Between Friends (1924 film)

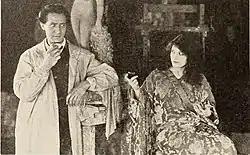
Still with Lou Tellegen and Alice Calhoun

The film adaption was written and credited to screenwriter and director Charles Gaskill. However, in her book "J. Stuart Blackton: A Personal Biography by His Daughter" (June 1985), Marian Blackton Trimble writes that her father was unhappy with Gaskill's adaption of Chamber's novel, saying: "The script proved too involved, too scholarly, top heavy with long, platitudinous titles, the cardinal sin of the silent movie, and soggy with prolonged, unclimaxed scenes" (p. 150). Trimble says in her book that while en route by train from New York to Los Angeles, she penned a script that was acceptable to her father and actor Lou Tellegen as well, but Trimble received no credit for her work. Trimble went on to receive credit for other features under the pseudonym Marian Constance, mainly in films where she was working with her father. In a review of the film in "The Film Daily", dated April 20, 1924, a list of credits for the film include Marion Constance along with Chas. L Gaskill for scenario. Trimble also states in her book (p. 152) that her father "was one of the first, if not the first", to utilize the technique of montage shots in his films.